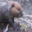
Label: beaver